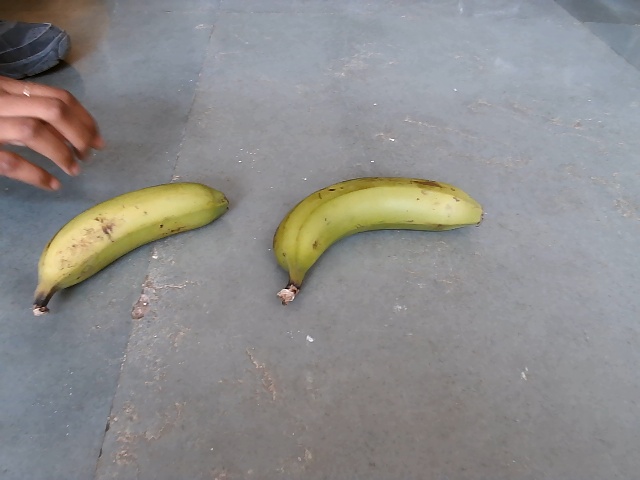
Label: Raw_Banana